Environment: real
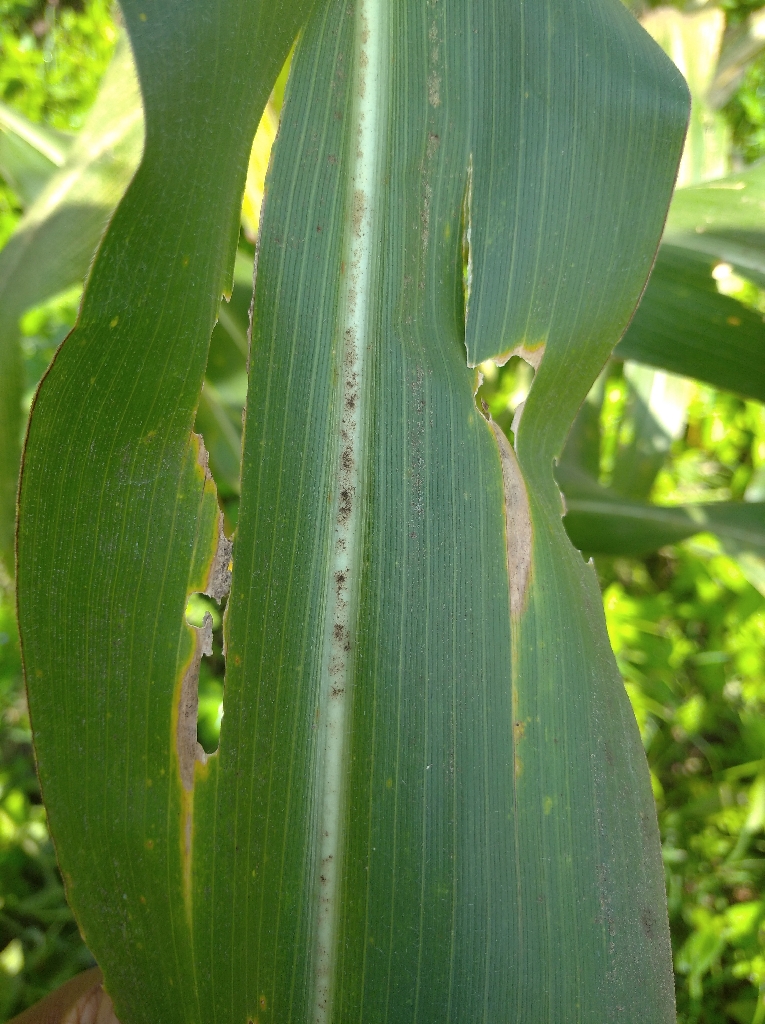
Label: northern_corn_leaf_blight